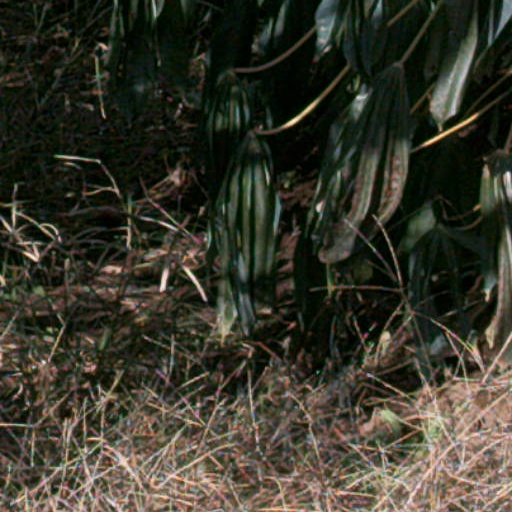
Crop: cassava